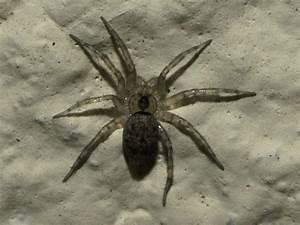
spider